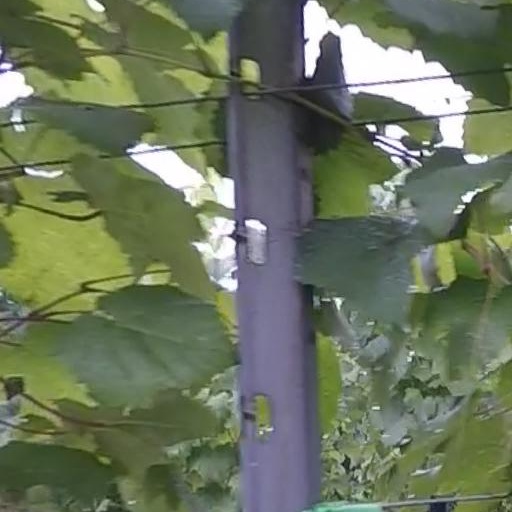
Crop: grape